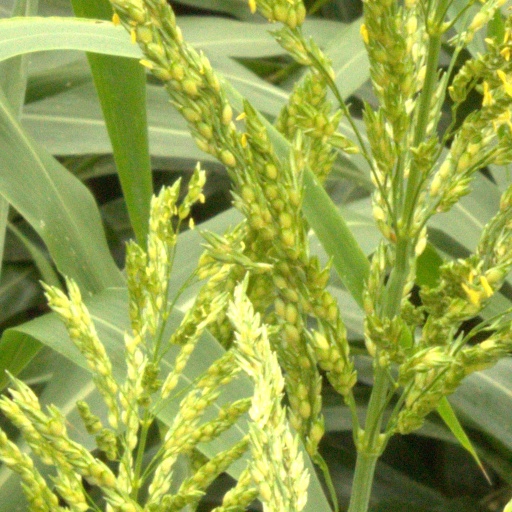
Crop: sorghum